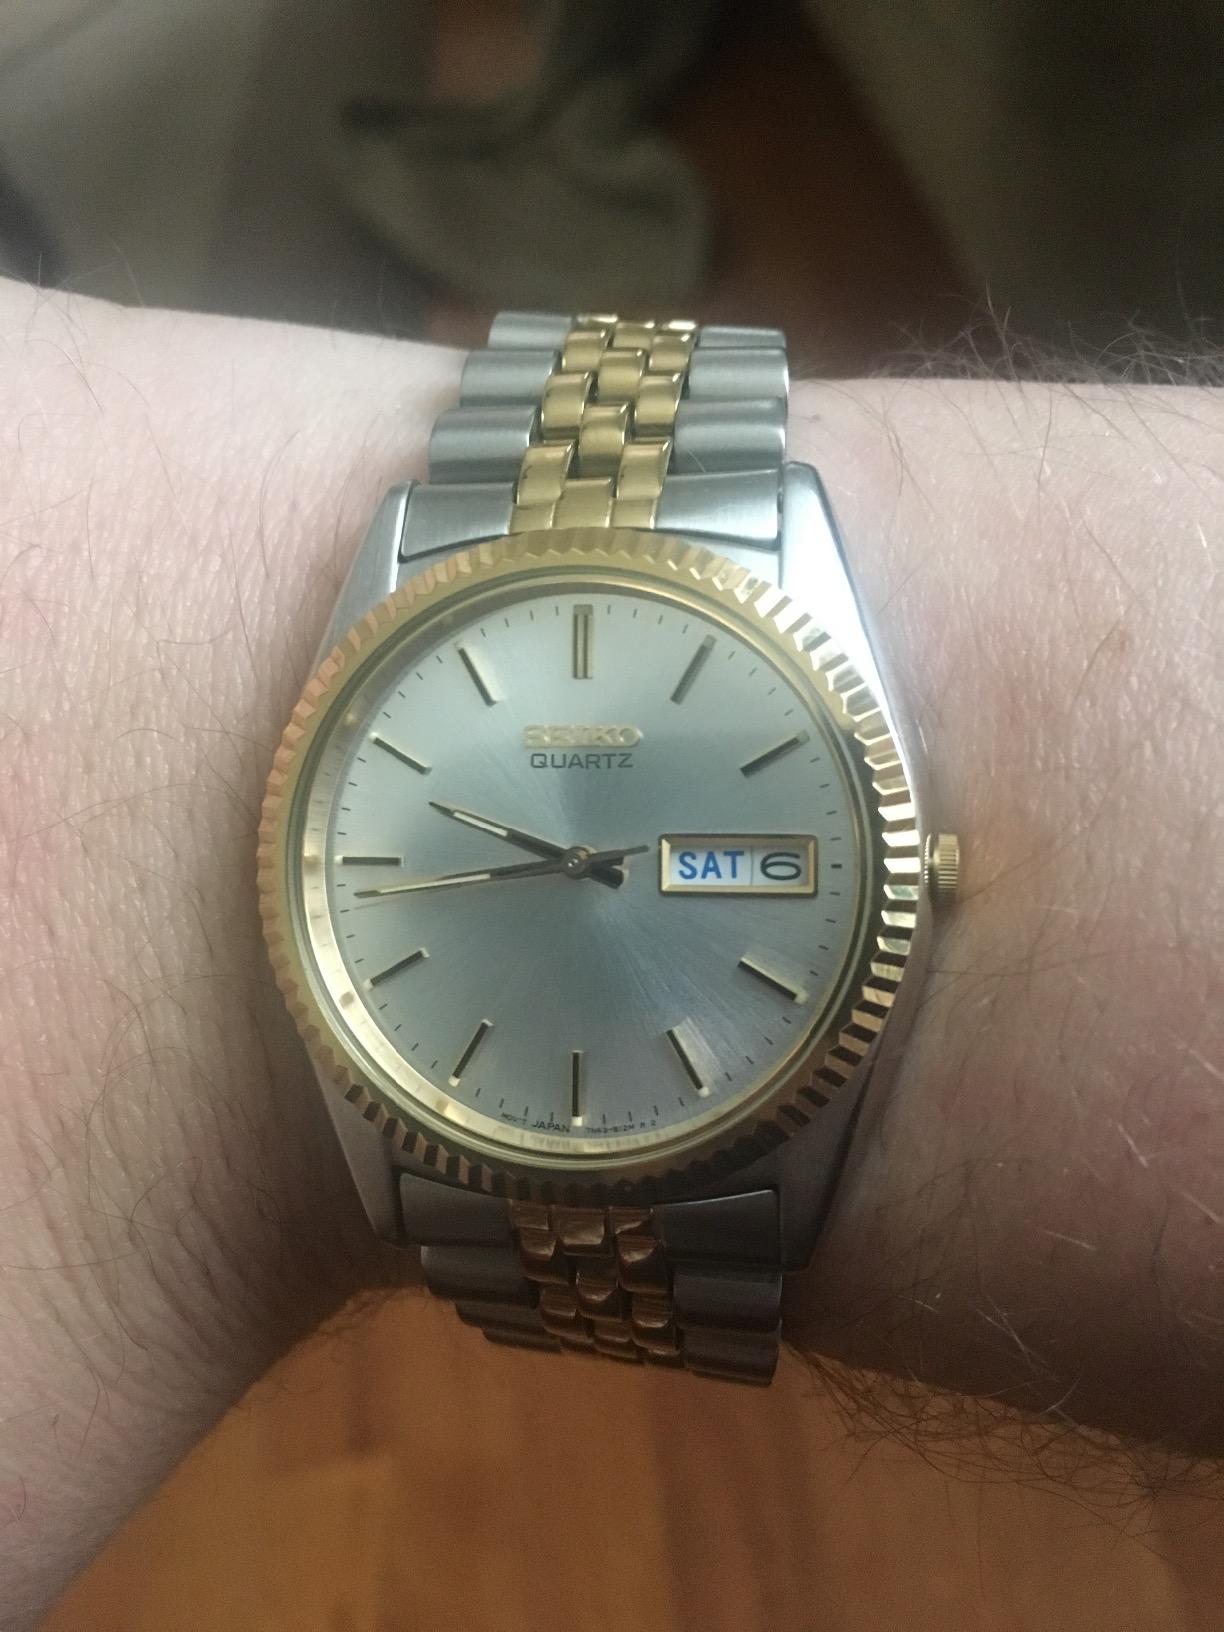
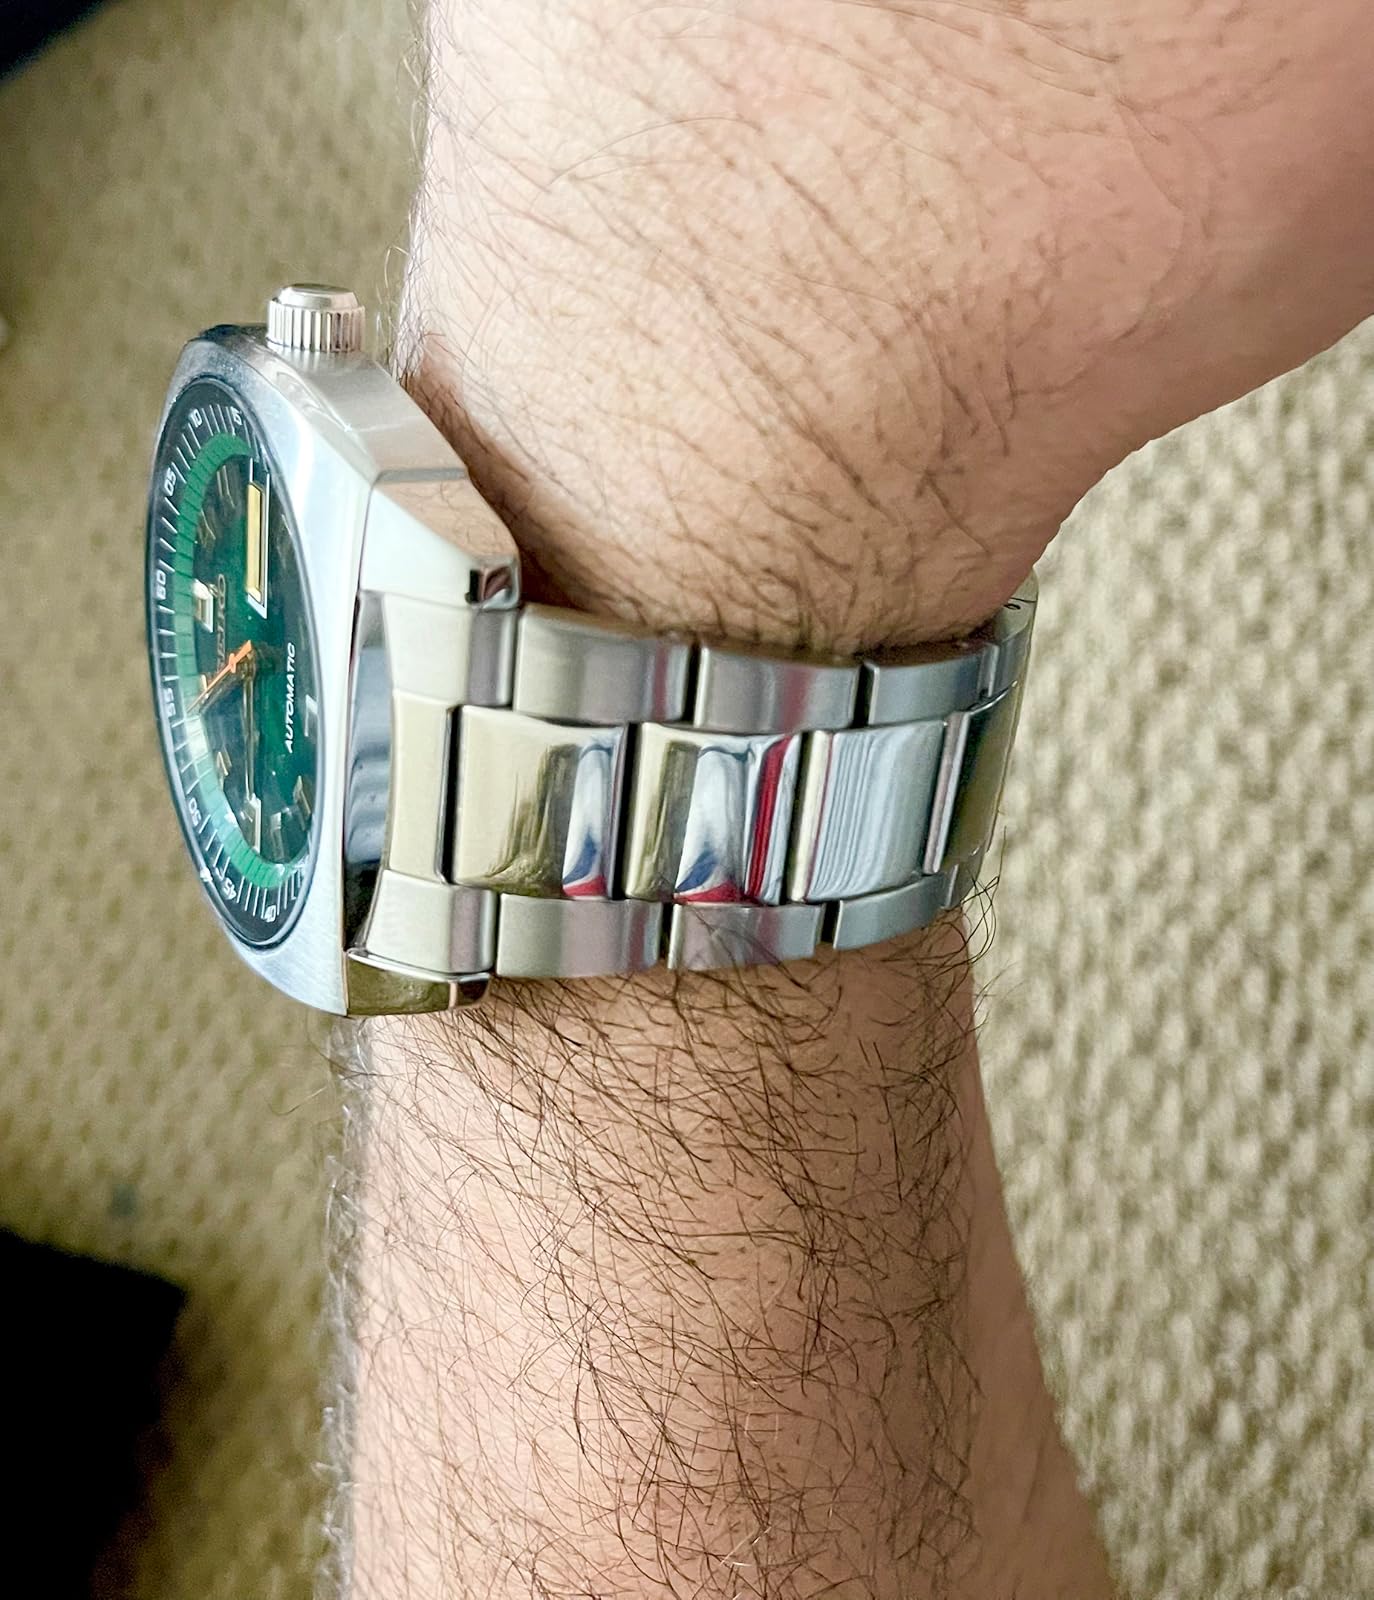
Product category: accessories_watch
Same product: no